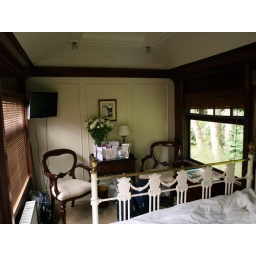
Our bedroom in a restored Pullman car at a disused station